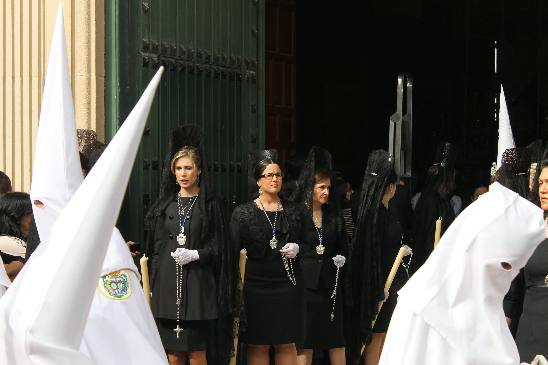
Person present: Yes